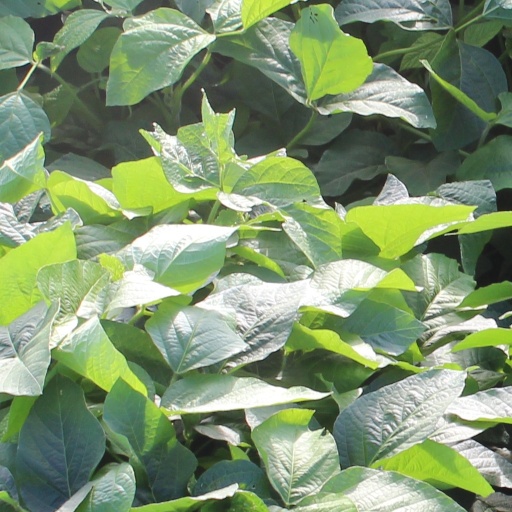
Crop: soybean